The Gift Girl

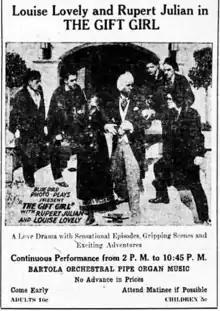
Newspaper Theater Ad

The Gift Girl is a 1917 American silent comedy directed by Rupert Julian based on the story by Harry R. Durant. The film stars Louise Lovely and Emory Johnson. The photoplay was produced by the Bluebird Photoplays. The film was released on March 26, 1917, by Universal.